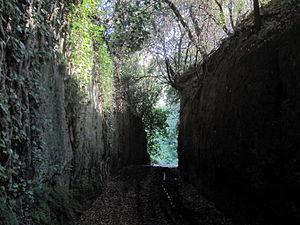
La tagliata d'époque falisque qui donne accès à la tombe et au Rio Fratta
La tombe falisque Profiri est une tombe familiale falisque datant d'une époque comprise entre les VIIIᵉ et IIIᵉ siècles av. J.-C. Elle se trouve sur le flanc nord de la vallée creusée dans le tuf par le Rio Fratta, affluent du Tibre, territoire que les historiens et les archéologues nomment Agro falisco. Les Falisques sont un peuple de l'Italie antique, dont la capitale était Faléries, aujourd'hui Civita Castellana.